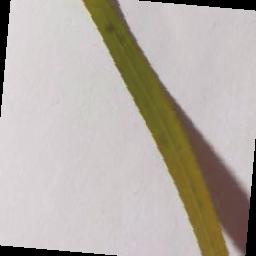
Label: Rice___Brown_Spot